Sergei Petrovich Trubetskoy

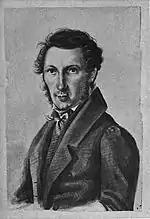
Trubetskoy in the 1830s, by Nikolay Bestuzhev

After the war Trubetskoy became a Freemason, a member of the Lodge of the Three Virtues. He was among the founders of the first proto-Decembrists societies - the Union of Salvation (1816) and later the Union of Prosperity (1819). The two unions were largely based on freemasonry. They sought gradual improvement of the Russian Empire, but had not adopted some goals the Decembrists did later: complete abolition of serfdom, introduction of constitution and constitutionally secured liberties, abolition of privileges of upper estates of the realm. In 1819 Trubetskoy went abroad for treatment. When he returned in 1821 he found the Union had ceased to exist. Trubetskoy was one of the founders and leaders of the Northern Society. Trubestkoy advocated Constitutional monarchy, but other Decembrists desired revolution, to execute the tsar and establish a republic (e.g. Ryleev and Pestel). He was elected "dictator" but did not come to Senate Square, most probably because he expected the revolt to fail.